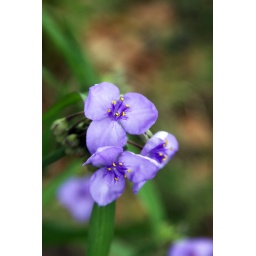
Spring flower near the beach in Cedar Key